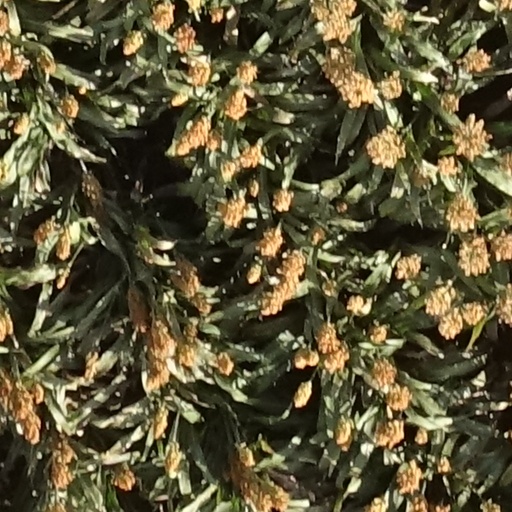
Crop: sorghum